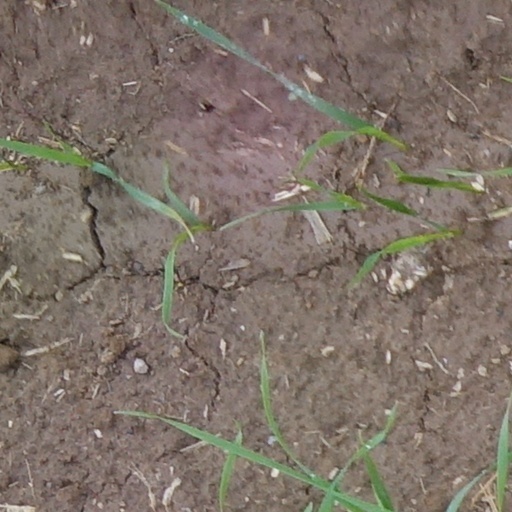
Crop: wheat